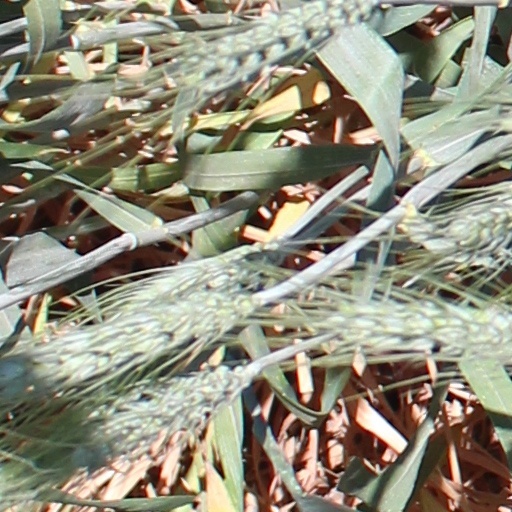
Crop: wheat